River Tone

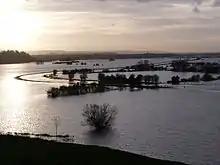
The River Tone in flood, Between Curry Moor and Hay Moor in 2013

The building of the Bridgwater and Taunton Canal, which opened in 1827, directly affected the River Tone Navigation, as it provided a more direct route between Taunton and Bridgwater. The Conservators attempted to limit the supply of water from the river to the canal, while the canal company breached the river bank near Firepool lock, in order to ensure that boats could reach Taunton Bridge wharf from the canal. In order to compete with the canal, they chose to reduce the tolls, although they were unsure of the legality of this action while they had outstanding debts. The canal company challenged their right to reduce the tolls in court, but the action was defeated, and the tolls remained at the lower level.